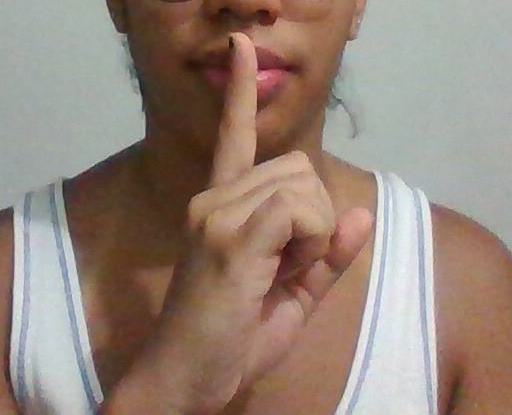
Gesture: mute